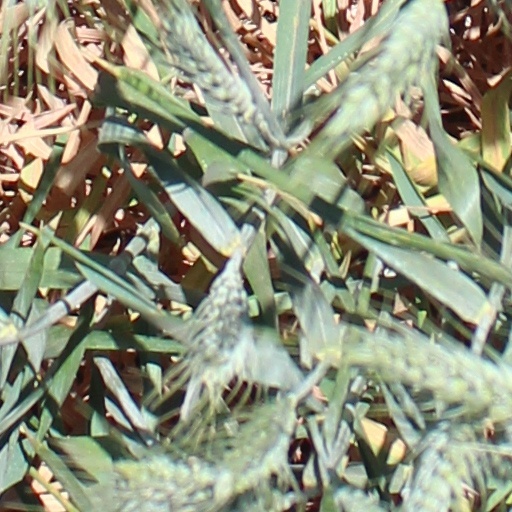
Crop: wheat